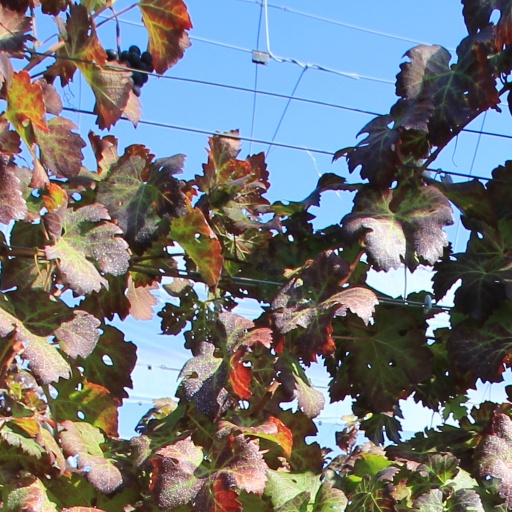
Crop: grape